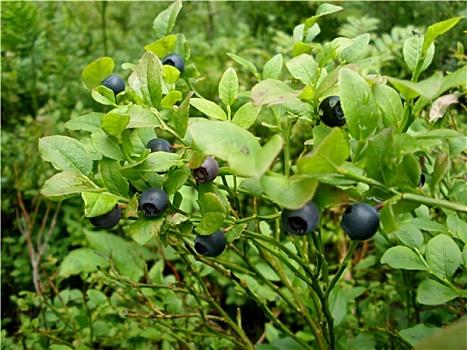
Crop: blueberry
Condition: healthy